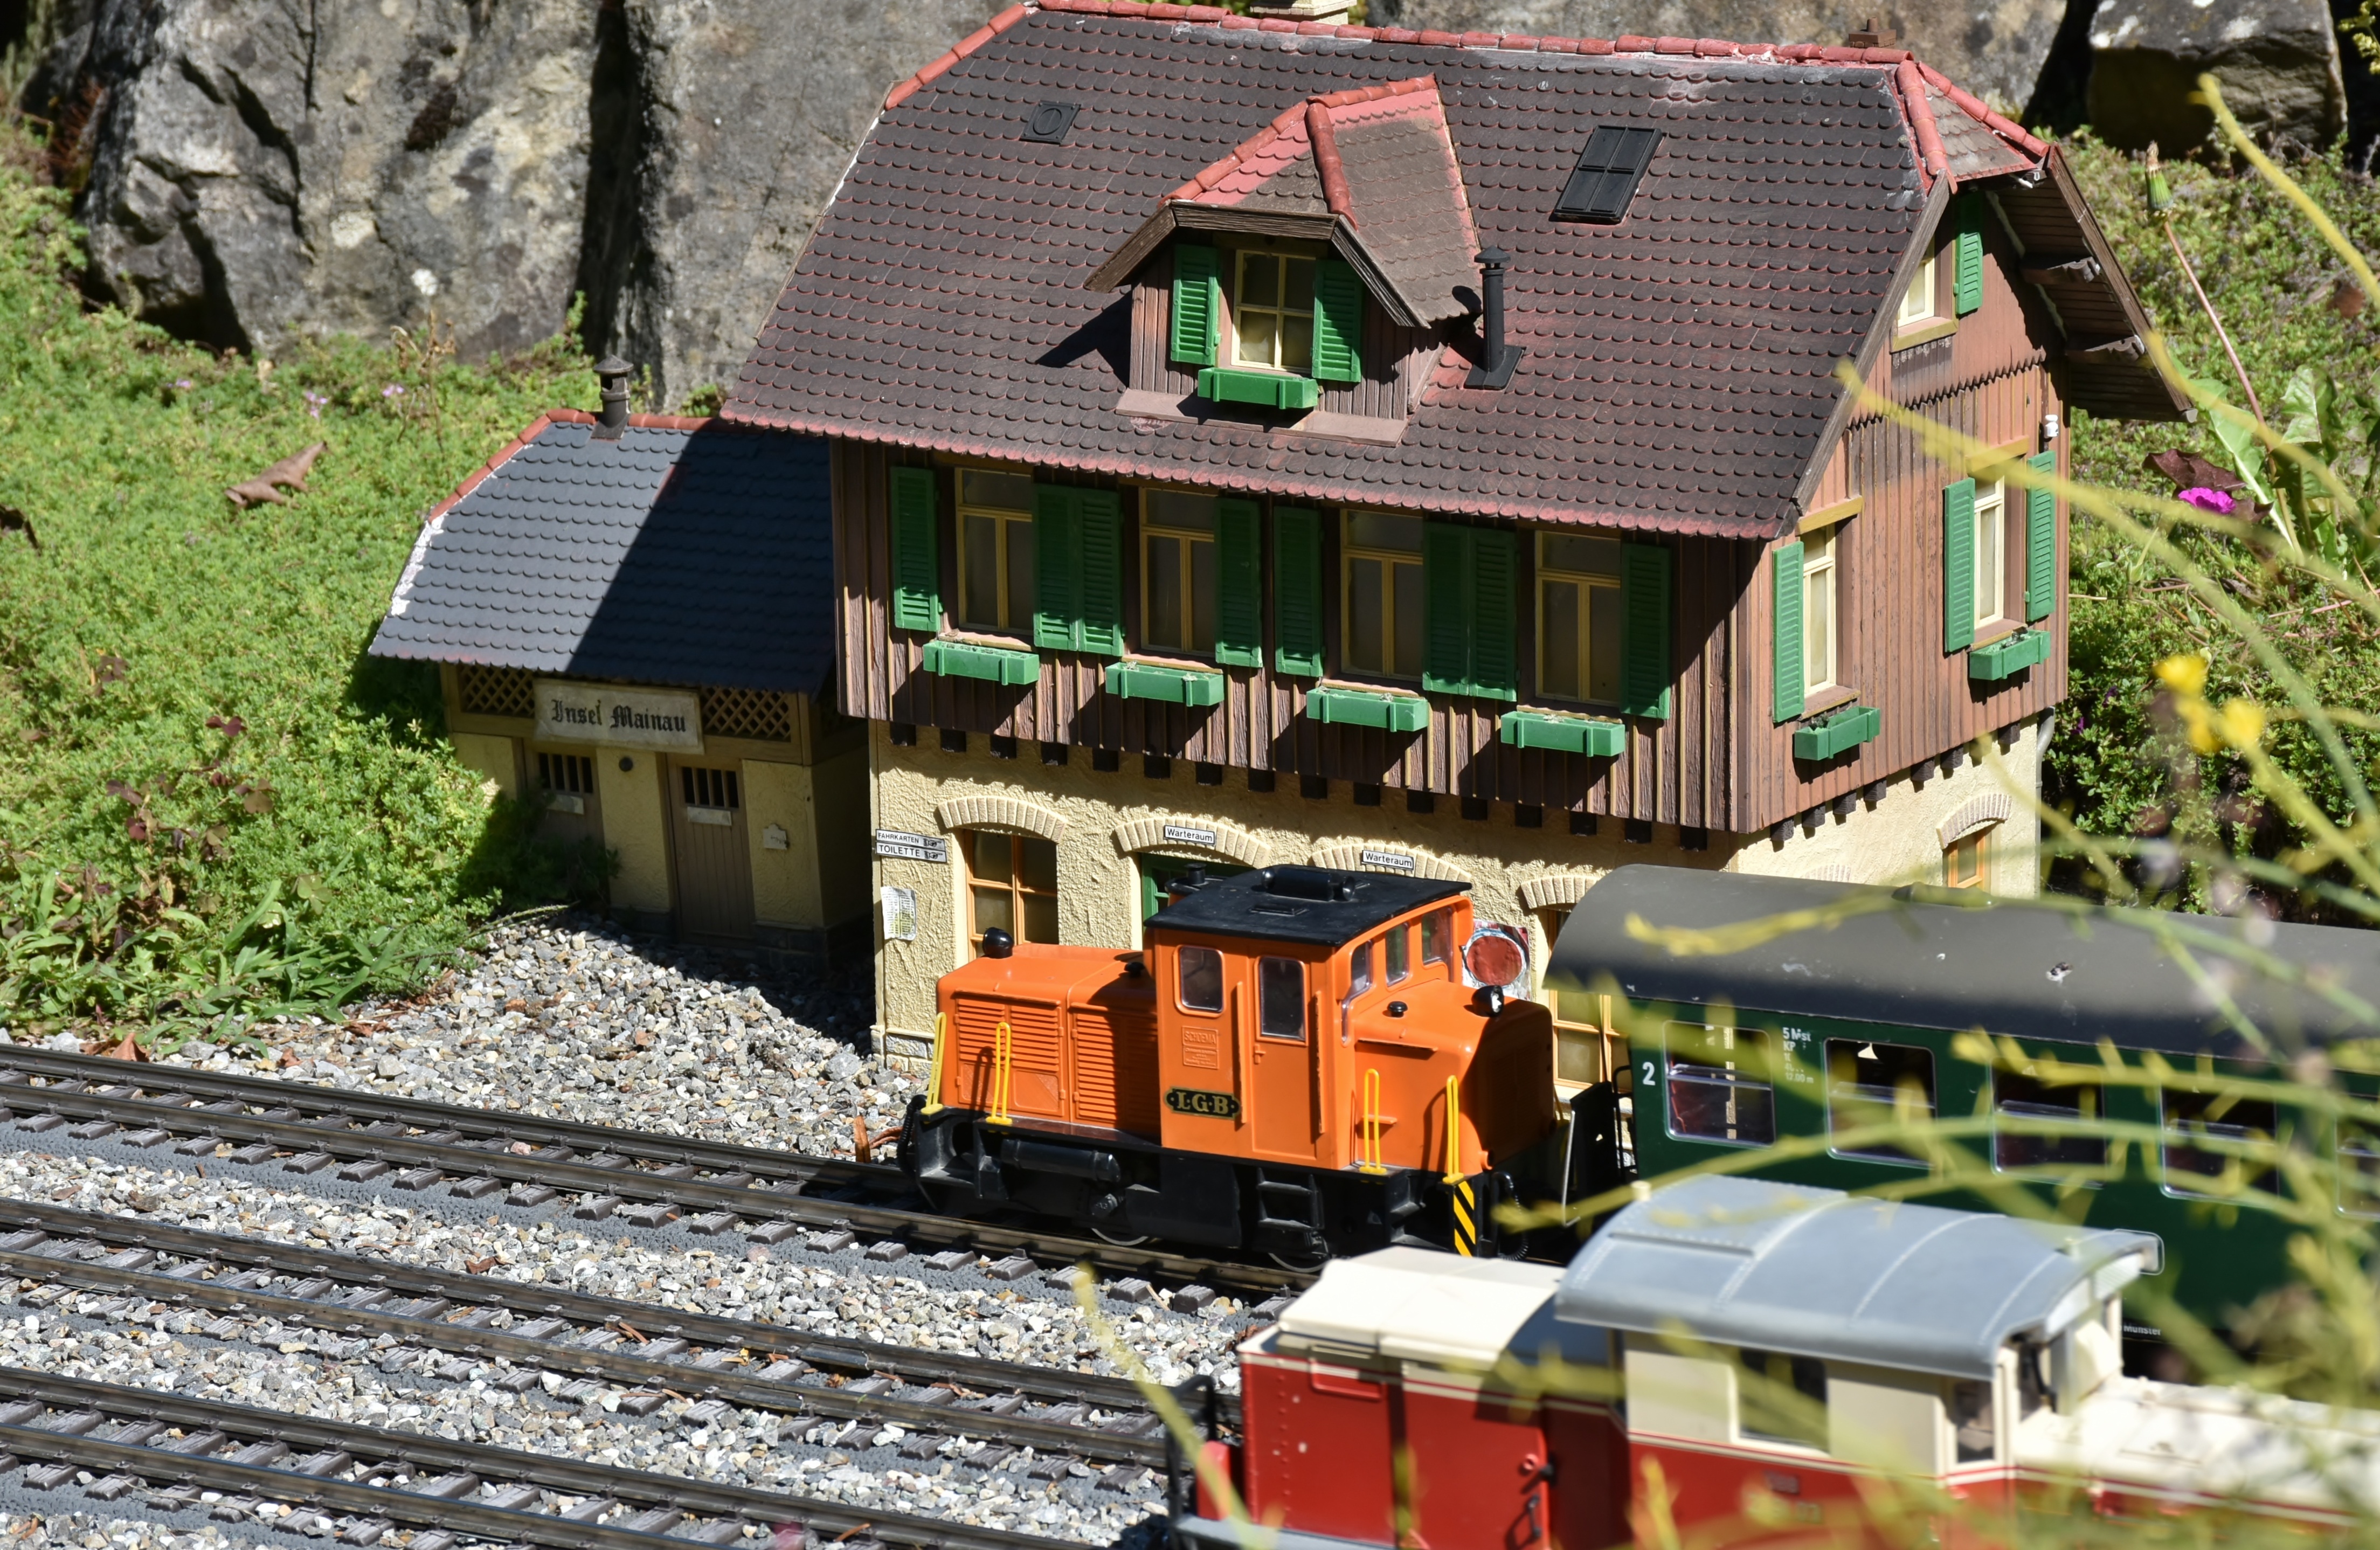
track, railway, train, transport, vehicle, miniature, toys, railways, seemed, railway tracks, electric locomotive, rail traffic, zugfahrt, toy track, residential area, rolling stock